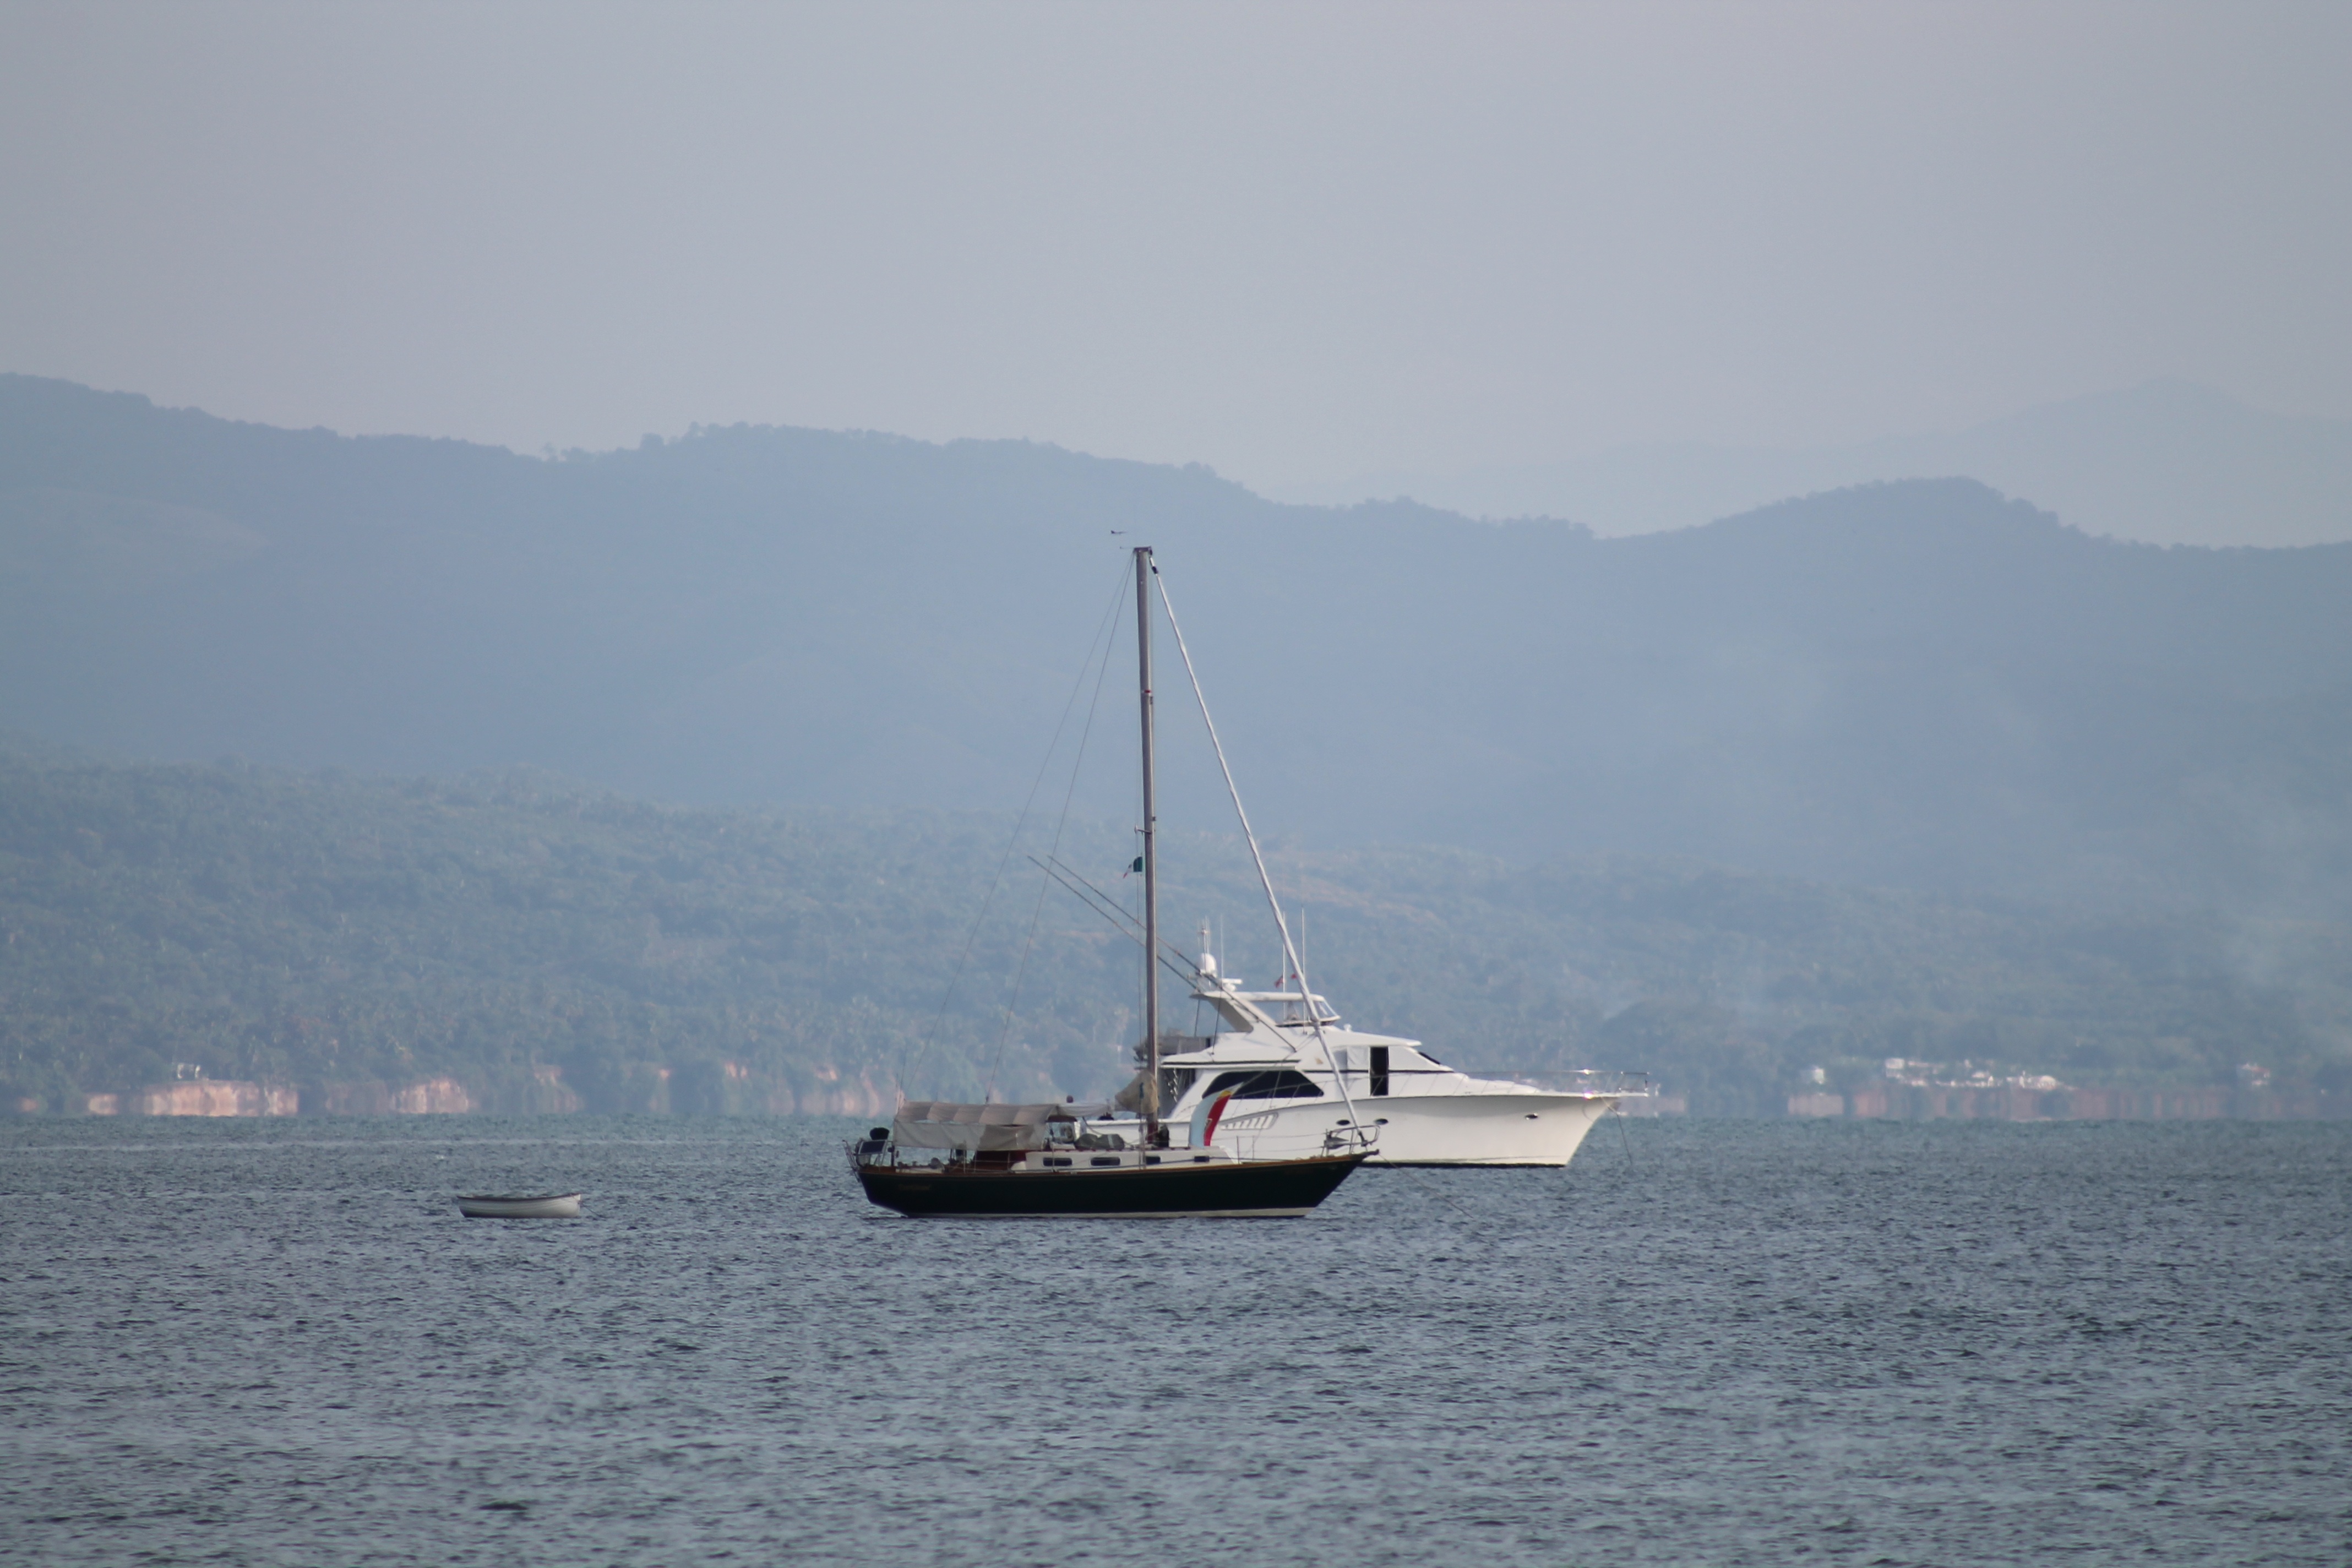
sea, coast, water, ocean, horizon, boat, ship, vehicle, mast, sailing, yacht, holiday, bay, port, sailboat, boats, sail, watercraft, browse, passenger ship